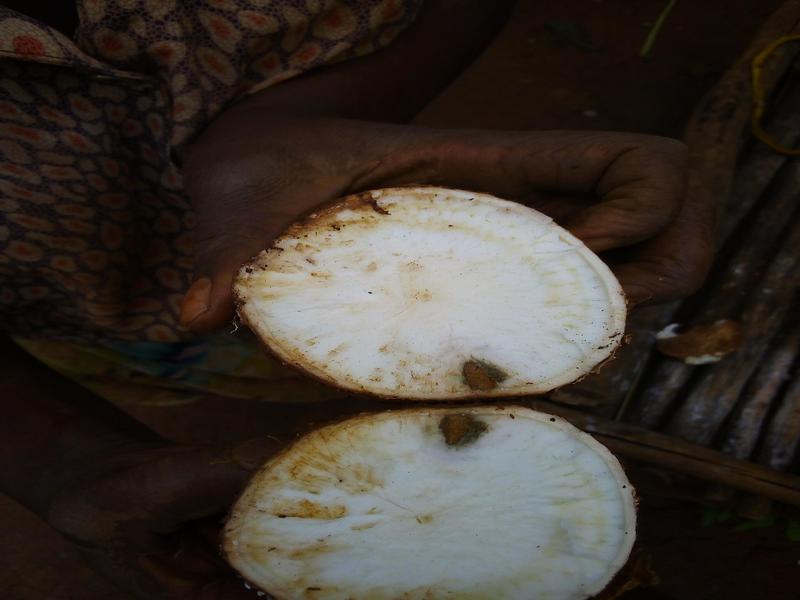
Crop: cassava
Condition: brown_streak_disease